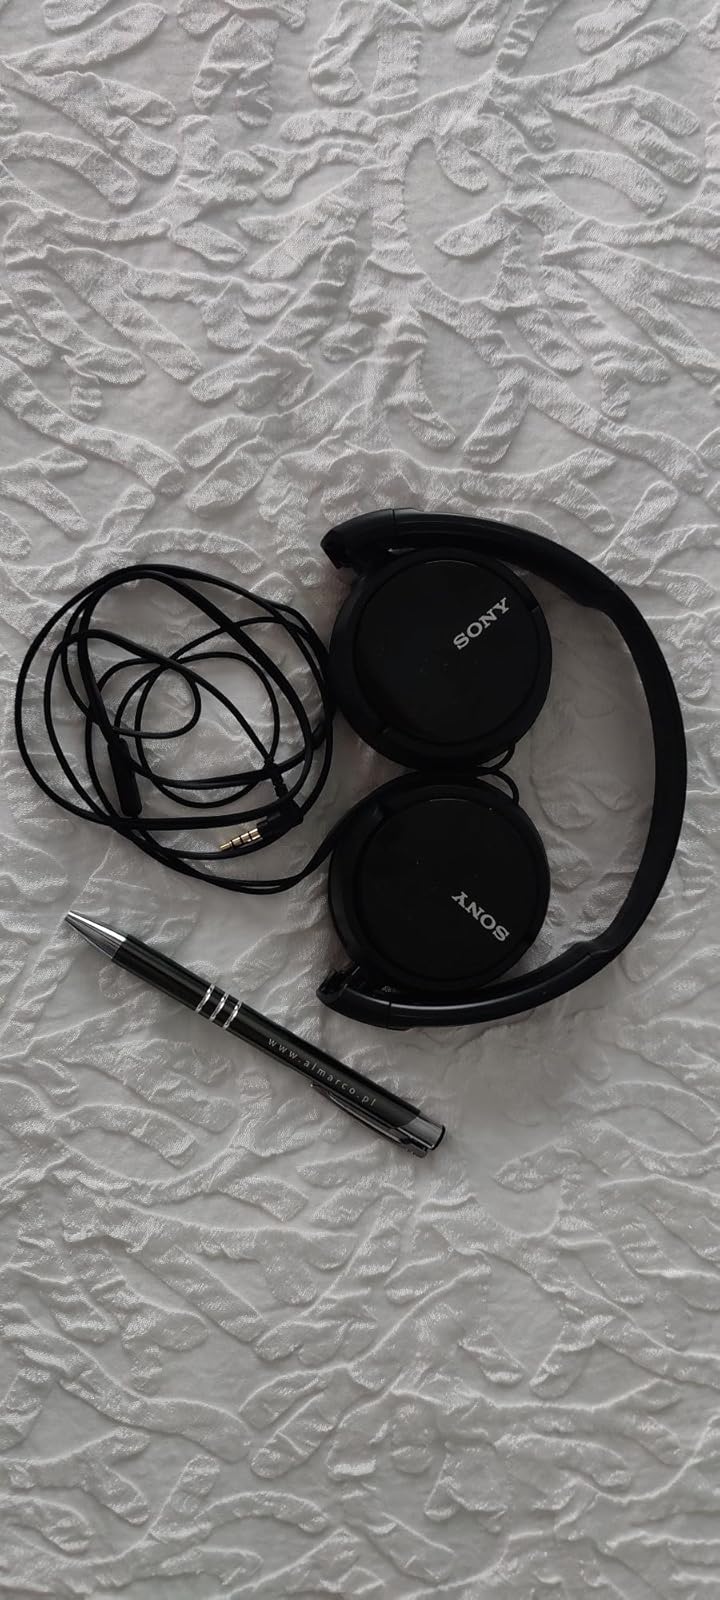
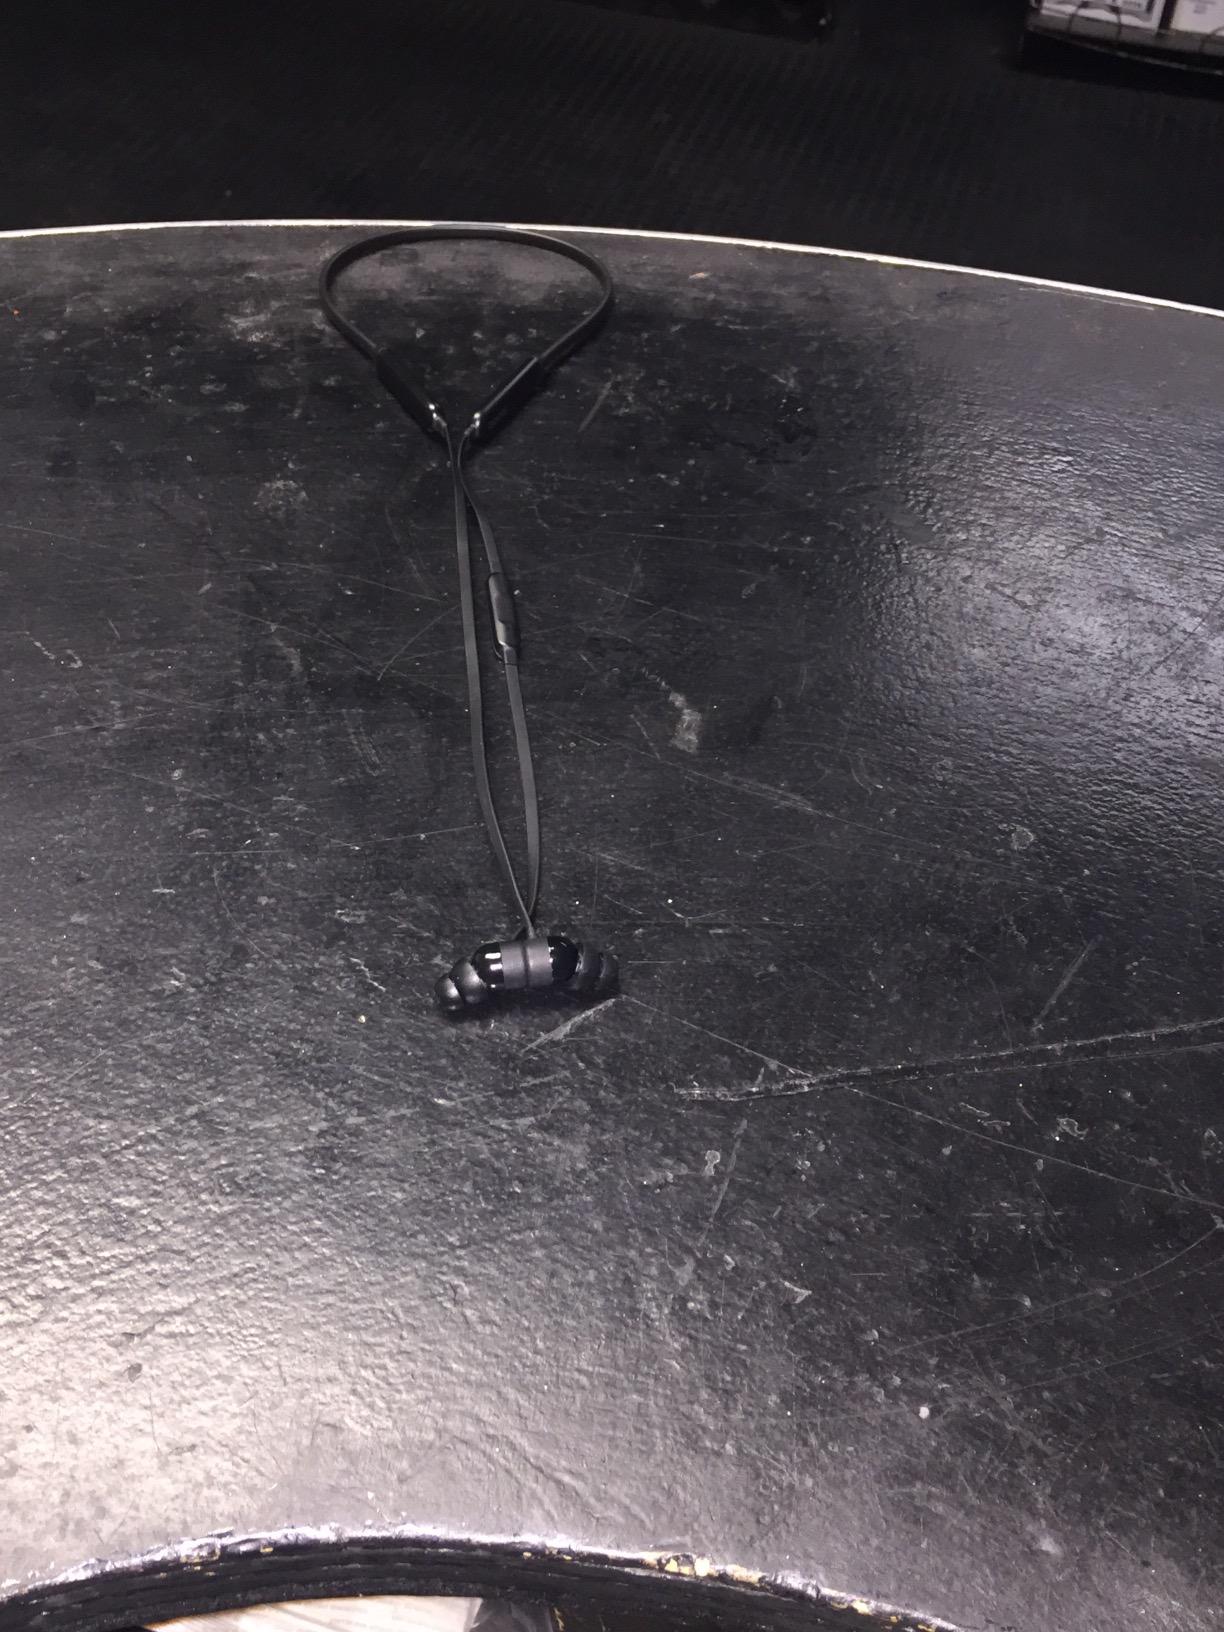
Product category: headphones
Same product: no